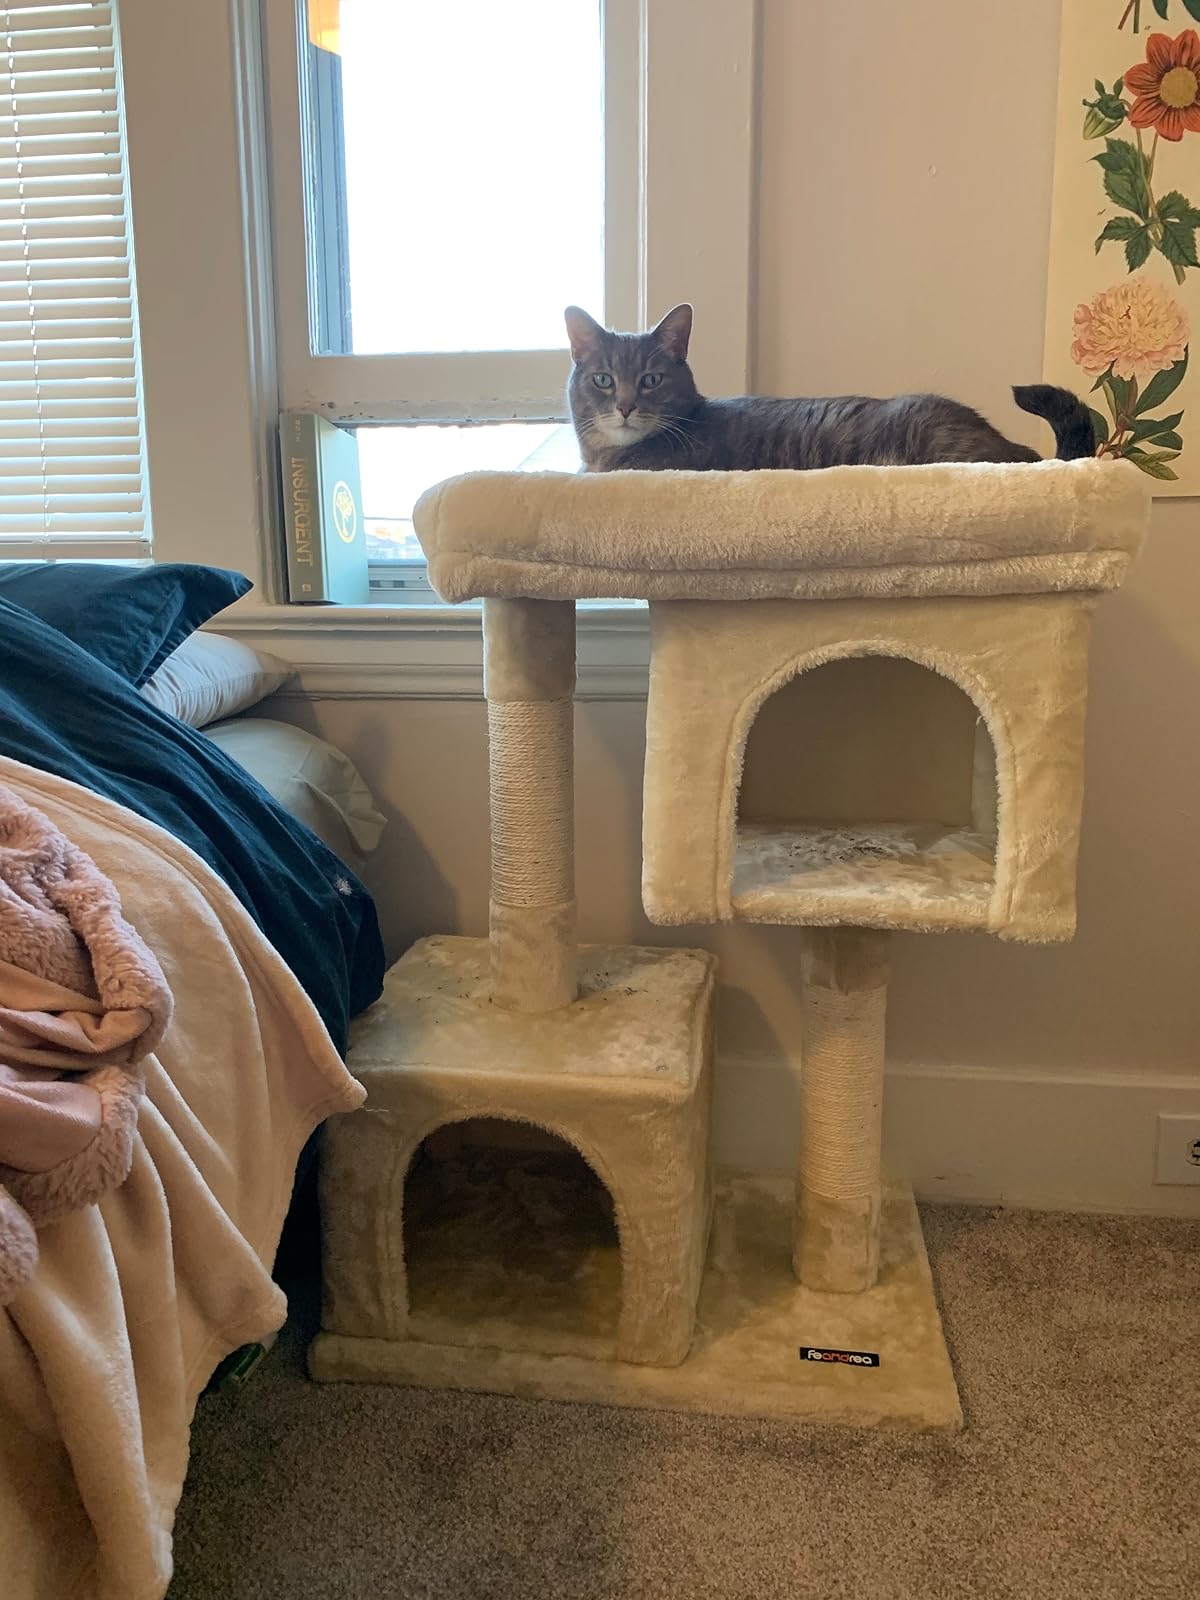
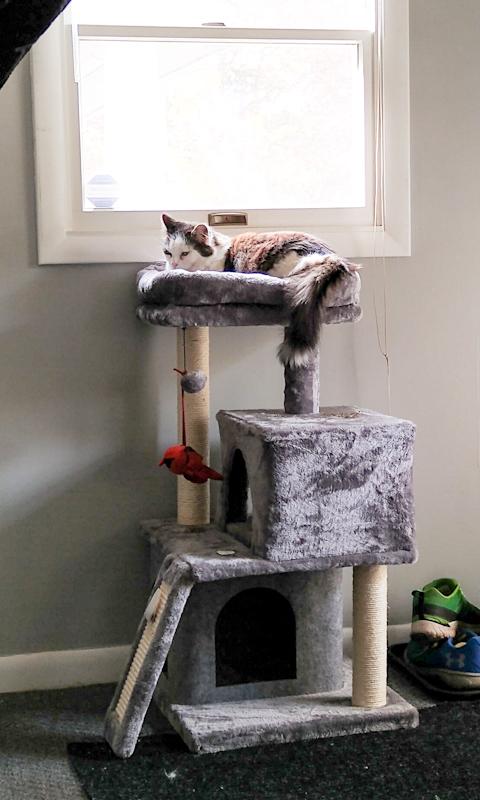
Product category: items_cat tree
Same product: no